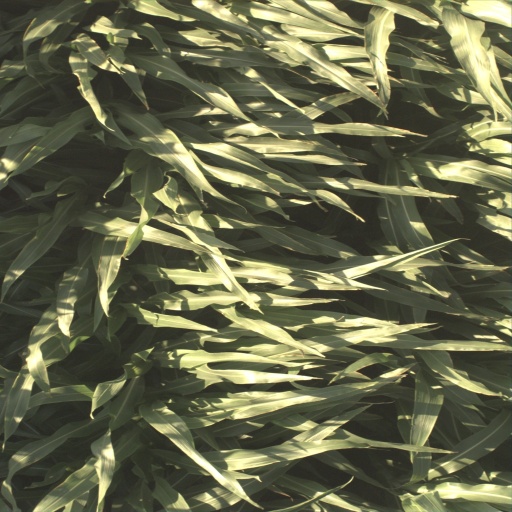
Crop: sorghum